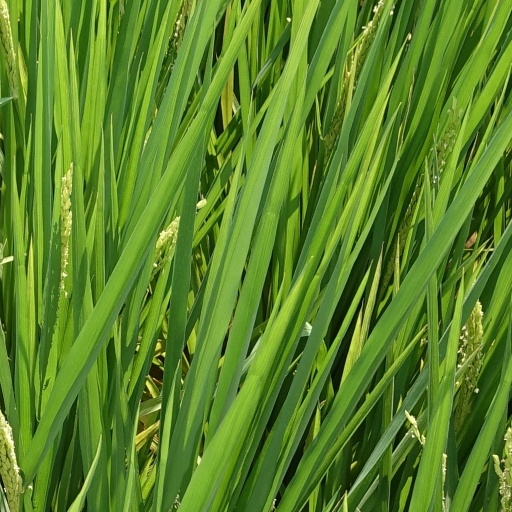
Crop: rice